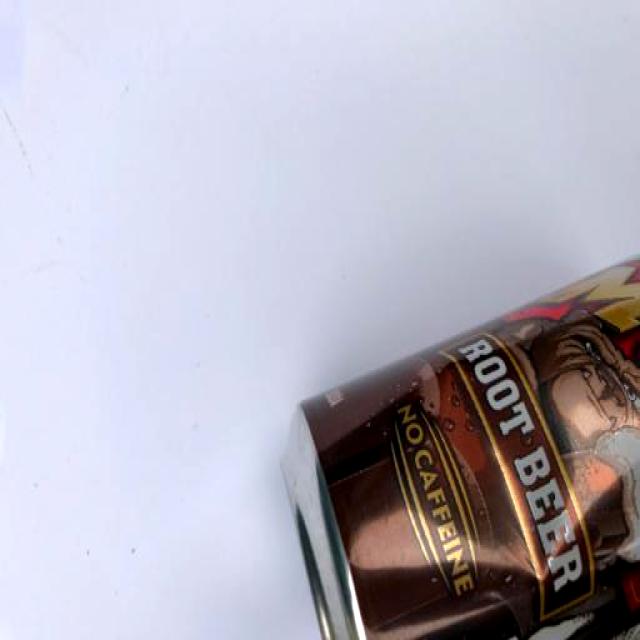
Label: Metal